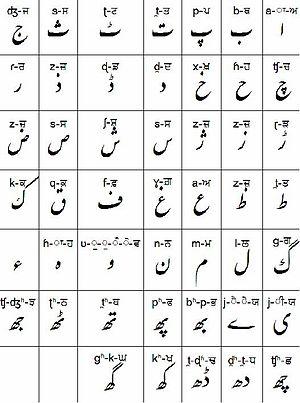
L'alphabet shahmukhi est une adaptation de l'alphabet perso-arabe destinée à écrire le pendjabi. Il s'écrit de droite à gauche. Son nom signifie littéralement « la bouche du roi ».